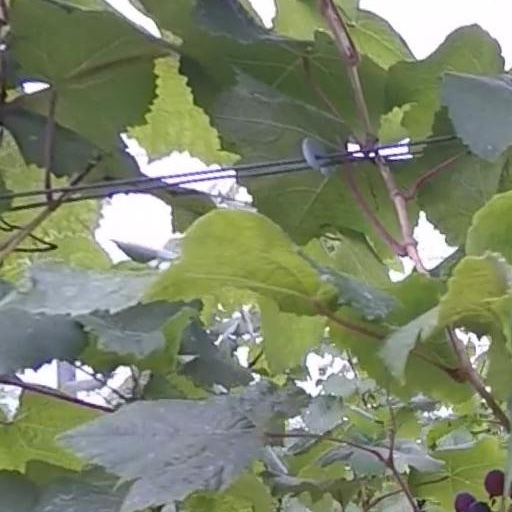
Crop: grape